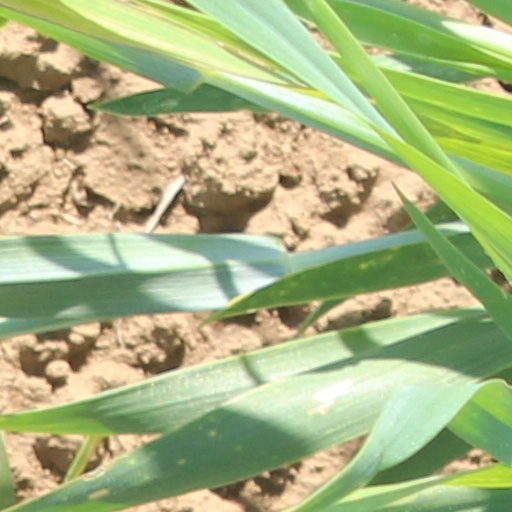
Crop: wheat